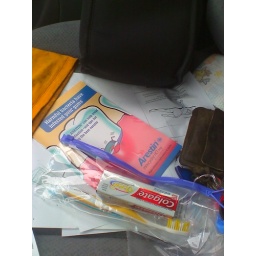
The passenger seat of my car after my first dentist visit in a decade